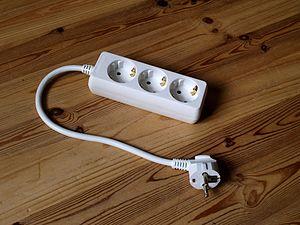
Bande de puissance Italiano: Multipresa Schuko